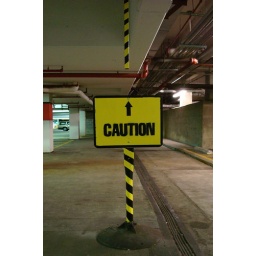
my favorite sign ever. in a parking garage, making sure you don't ram your head into the pole above.